Describe the emotion expressed in this image:  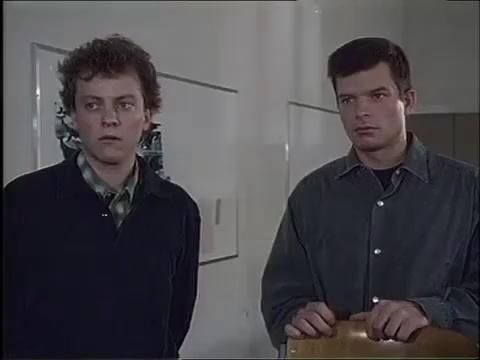
This person displays Pain, valence and arousal with low intensity.